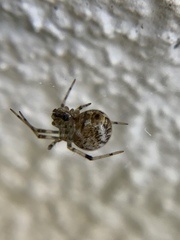
Species: Parasteatoda_tepidariorum